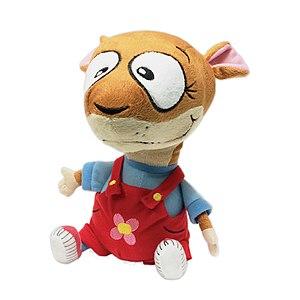
peluche YaYa
YaYa et Zouk ou YaYa & Zouk est une série télévisée d'animation canadienne de 146 épisodes de 5 minutes produite par ToonDraw et créée par Raymond Lebrun et Dominique Jolin, produite par et diffusée depuis le 12 septembre 2015 sur ICI Radio-Canada Télé et sur Yoopa.